List of UK top-ten singles in 1966

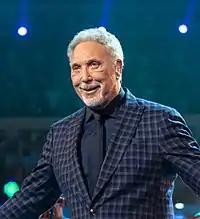
Tom Jones (pictured in 2018) had the best-selling single of 1966 with "Green, Green Grass of Home". The song spent seven weeks at number-one and thirteen weeks in the top 10 in total. It also went on to be ranked as the 10th biggest-selling song of the 1960s.

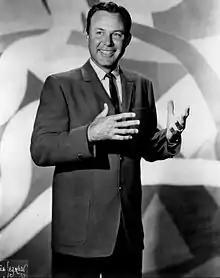
In September of this year, two years after he was killed in a plane crash, Jim Reeves posthumously achieved his only UK number-one single with "Distant Drums", which spent five weeks at the top spot.

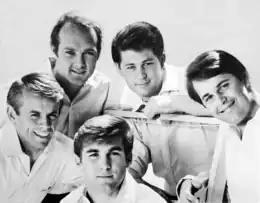
1966 proved to be a very successful year for The Beach Boys, who achieved four consecutive UK top 10 entries, all making the top three. The most successful of these was "Good Vibrations", which reached number-one for two weeks in November.

The UK Singles Chart is one of many music charts compiled by the Official Charts Company that calculates the best-selling singles of the week in the United Kingdom. Before 2004, the chart was only based on the sales of physical singles. This list shows singles that peaked in the Top 10 of the UK Singles Chart during 1966, as well as singles which peaked in 1965 and 1967 but were in the top 10 in 1966. The entry date is when the single appeared in the top 10 for the first time (week ending, as published by the Official Charts Company, which is six days after the chart is announced).